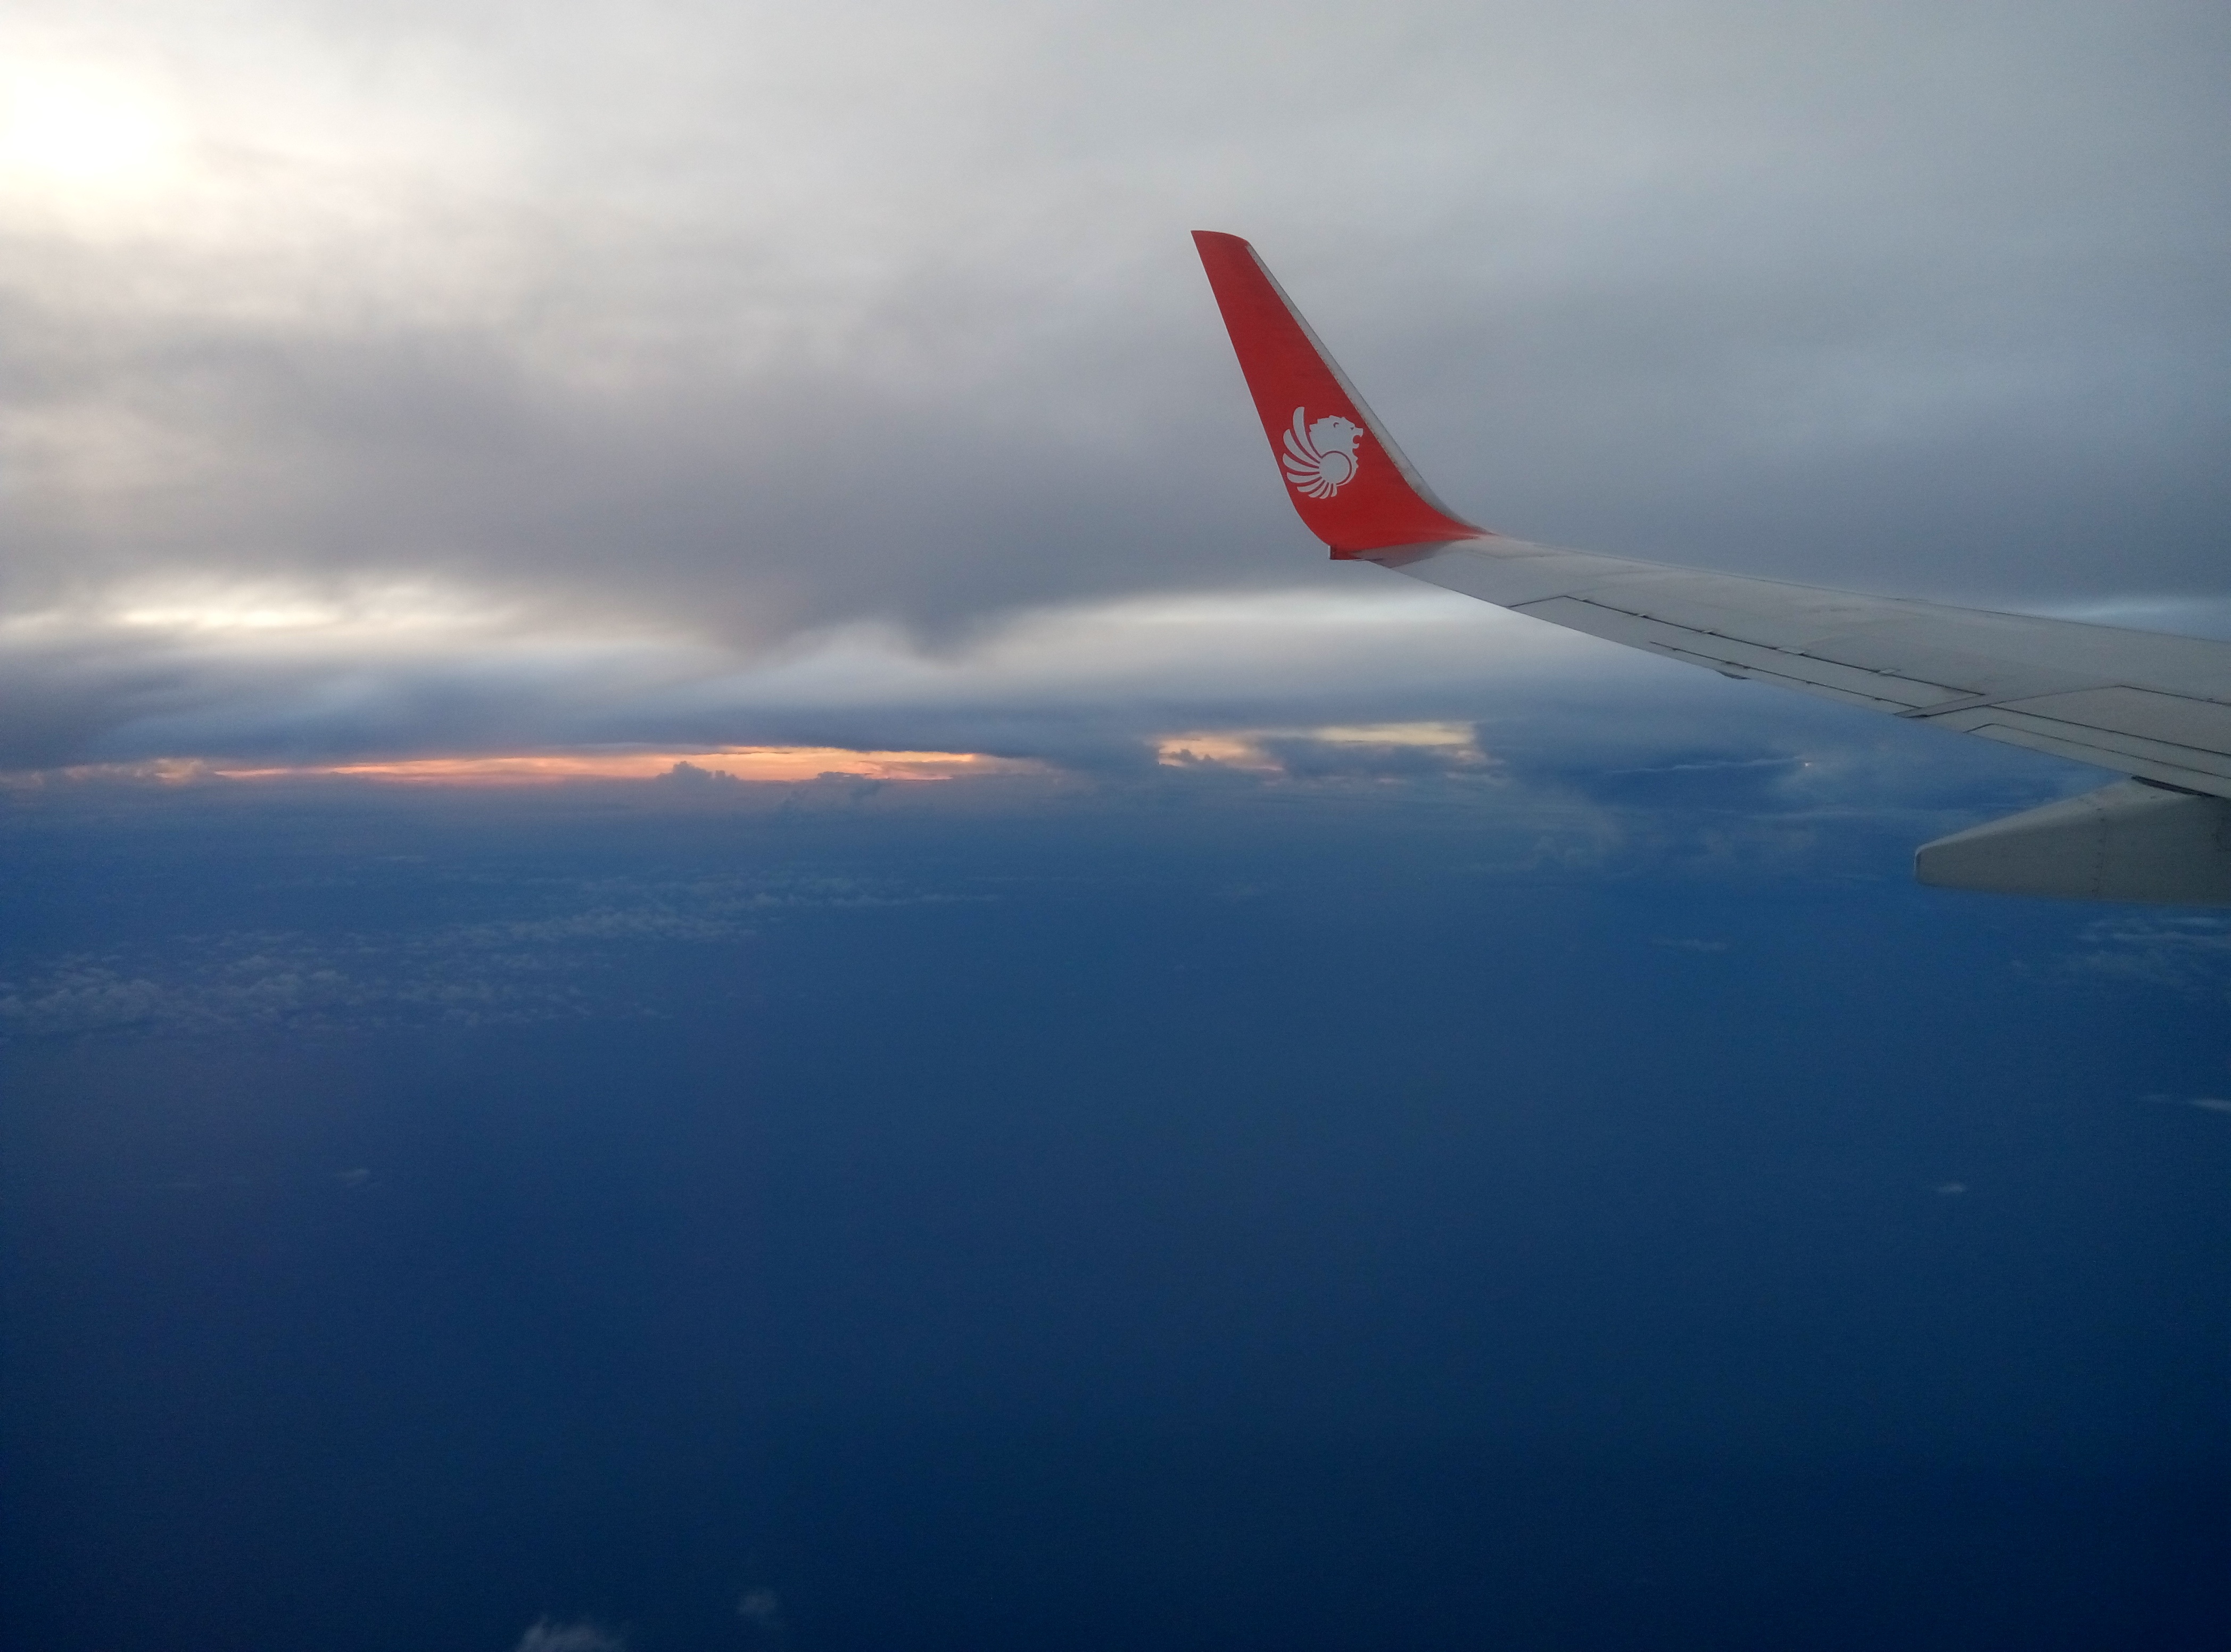
wing, sky, airplane, aircraft, vehicle, airline, aviation, flight, airliner, boeing, takeoff, jet aircraft, air travel, boeing 737, atmosphere of earth, wide body aircraft, narrow body aircraft